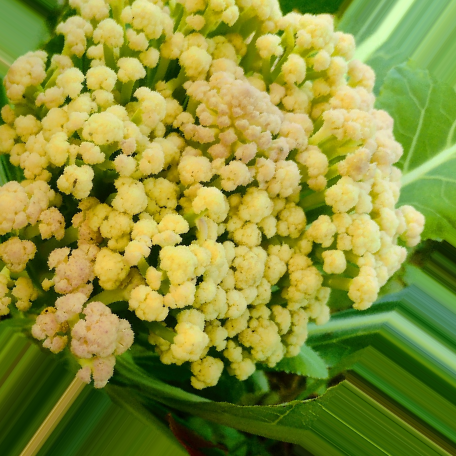
Label: Bacterial spot rot